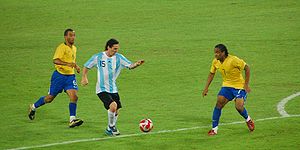
Anderson Luís de Abreu Oliveira / International karriere
Anderson (højre) med Argentinas Lionel Messi ved OL.
Anderson Luís de Abreu Oliveira, bedre kendt som Anderson, er en brasiliansk fodboldspiller. Hans normale position er offensiv midtbanespiller, men han kan også operere på venstre wing.